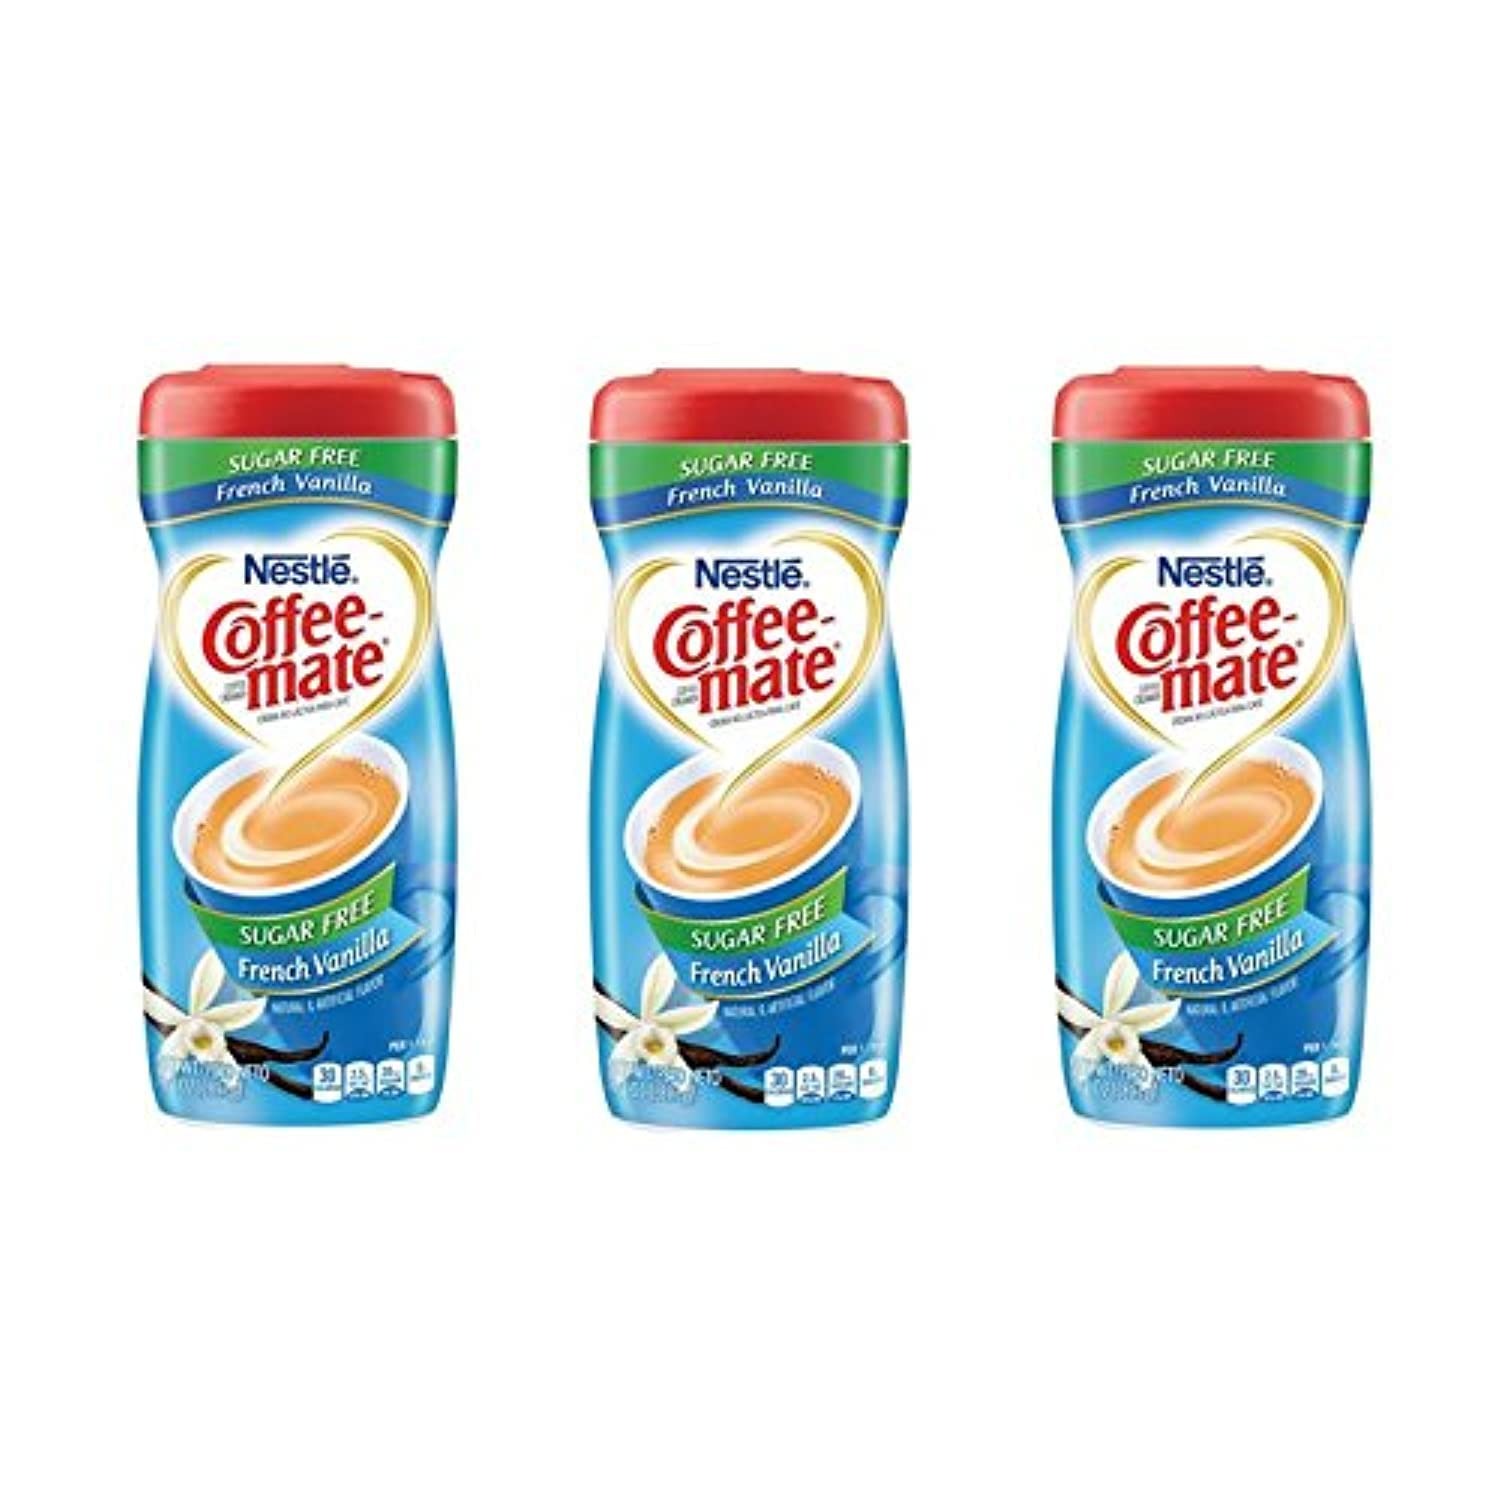
Item Name: COFFEE-MATE French Vanilla Sugar Free Powder Coffee Creamer 10.2 oz. Canister (Pack of 3)
Product Description: 9
Value: 30.6
Unit: Ounce

Price: 5.49